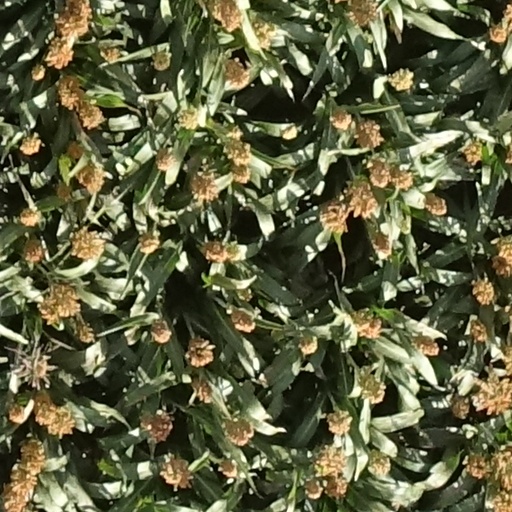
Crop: sorghum